Brooke McCarty-Williams

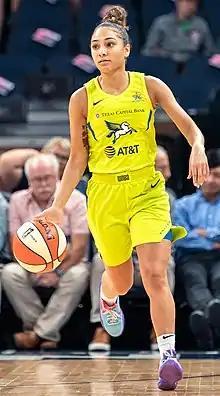
McCarty-Williams in 2019

Brooke Michelle McCarty-Williams (born October 2, 1995) is an American former professional basketball player who played for the Dallas Wings of the Women's National Basketball Association (WNBA). She currently plays for Luleå Basket in the Swedish Basketball League.